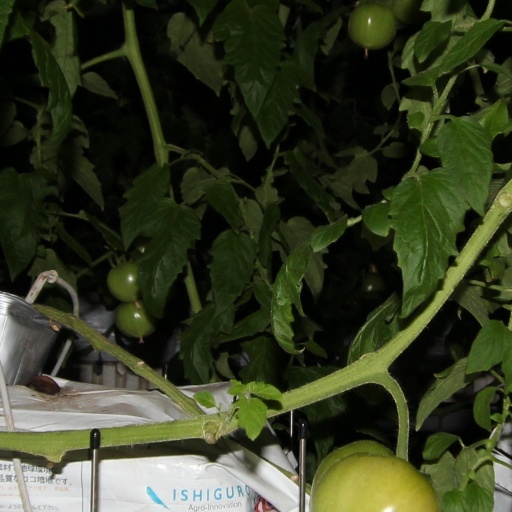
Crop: tomato